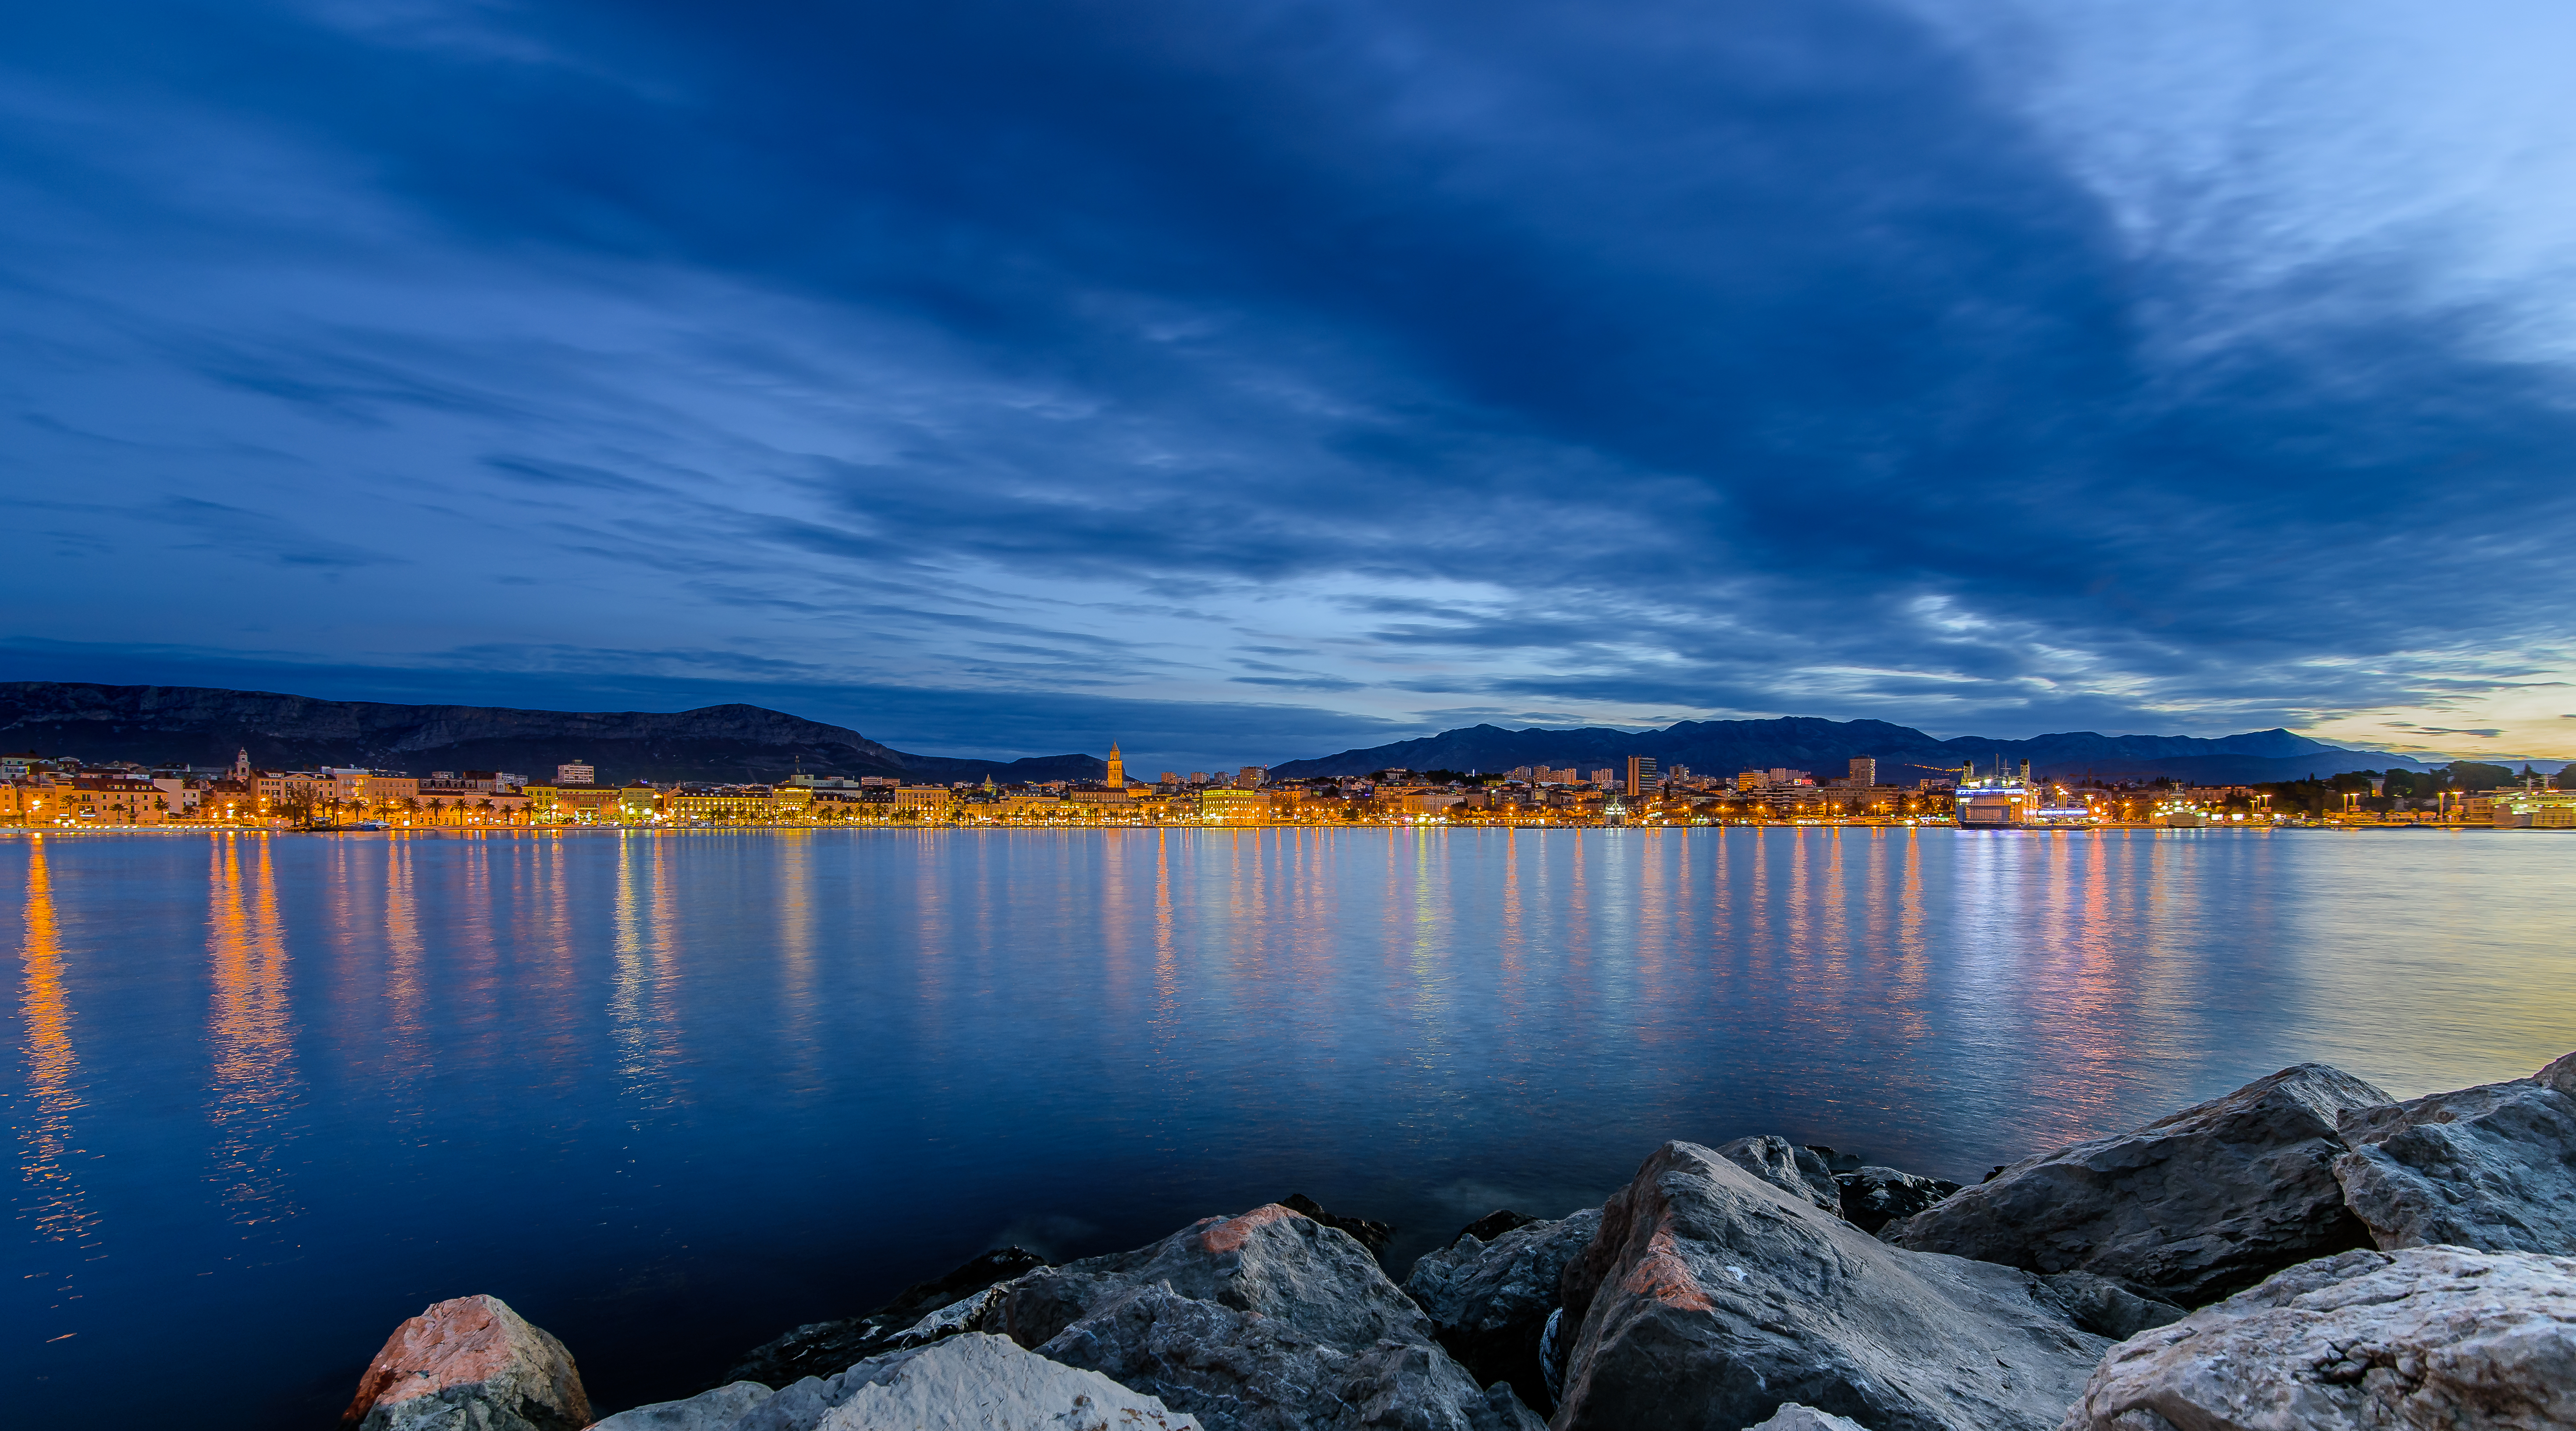
beach, landscape, sea, coast, water, nature, rock, ocean, horizon, mountain, light, cloud, sky, sunrise, sunset, morning, shore, lake, dawn, city, summer, travel, seaside, dusk, evening, reflection, scenic, bay, reservoir, seashore, body of water, rocks, outdoors, clouds, loch, blue hour, harbour panorama